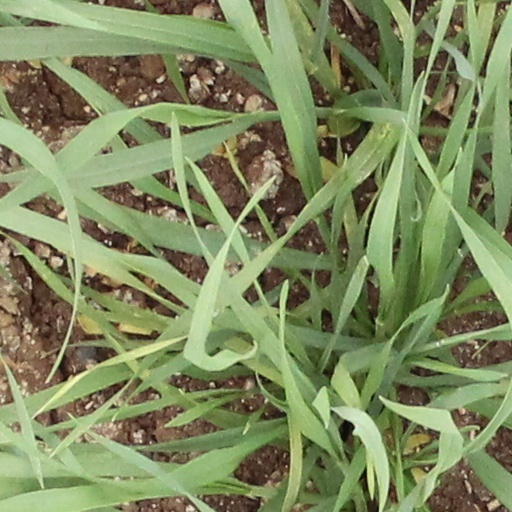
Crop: wheat